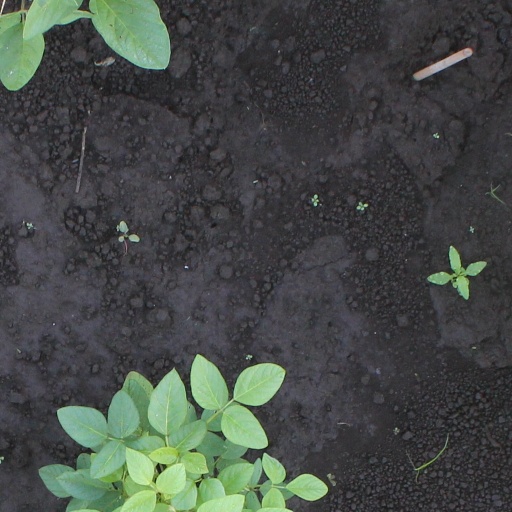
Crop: soybean